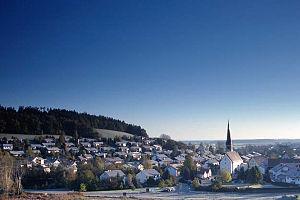
Aschau am Inn est une commune de Haute-Bavière sur la rivière Inn, très proche de la ville de Waldkraiburg, dans l'arrondissement de Mühldorf am Inn.